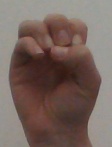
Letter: ha